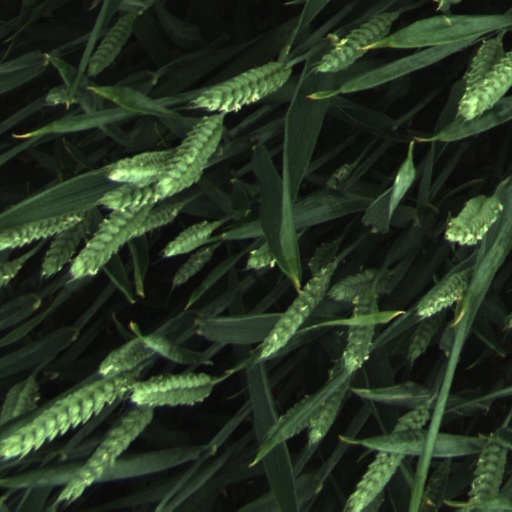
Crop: wheat